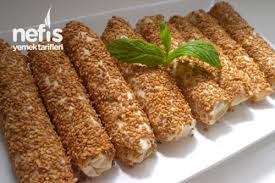
Yemek: borek